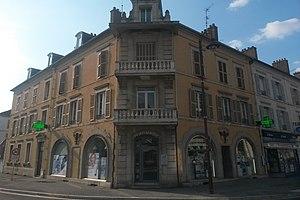
Pharmacie Chantelat Vesoul
Pierre Chantelat est un homme politique français né le 20 septembre 1925 à Besançon et mort le 13 octobre 2011 à Vesoul.